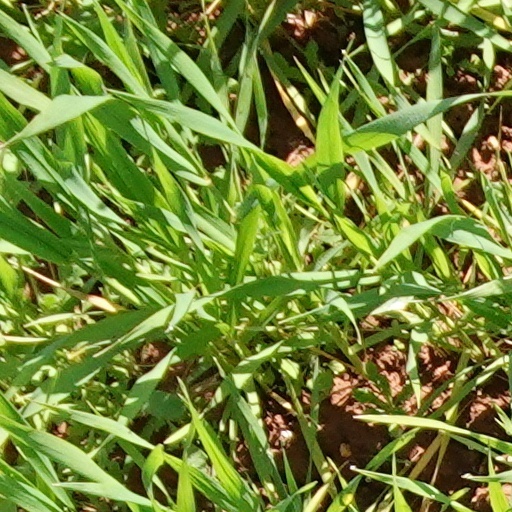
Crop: wheat